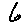
Label: 6